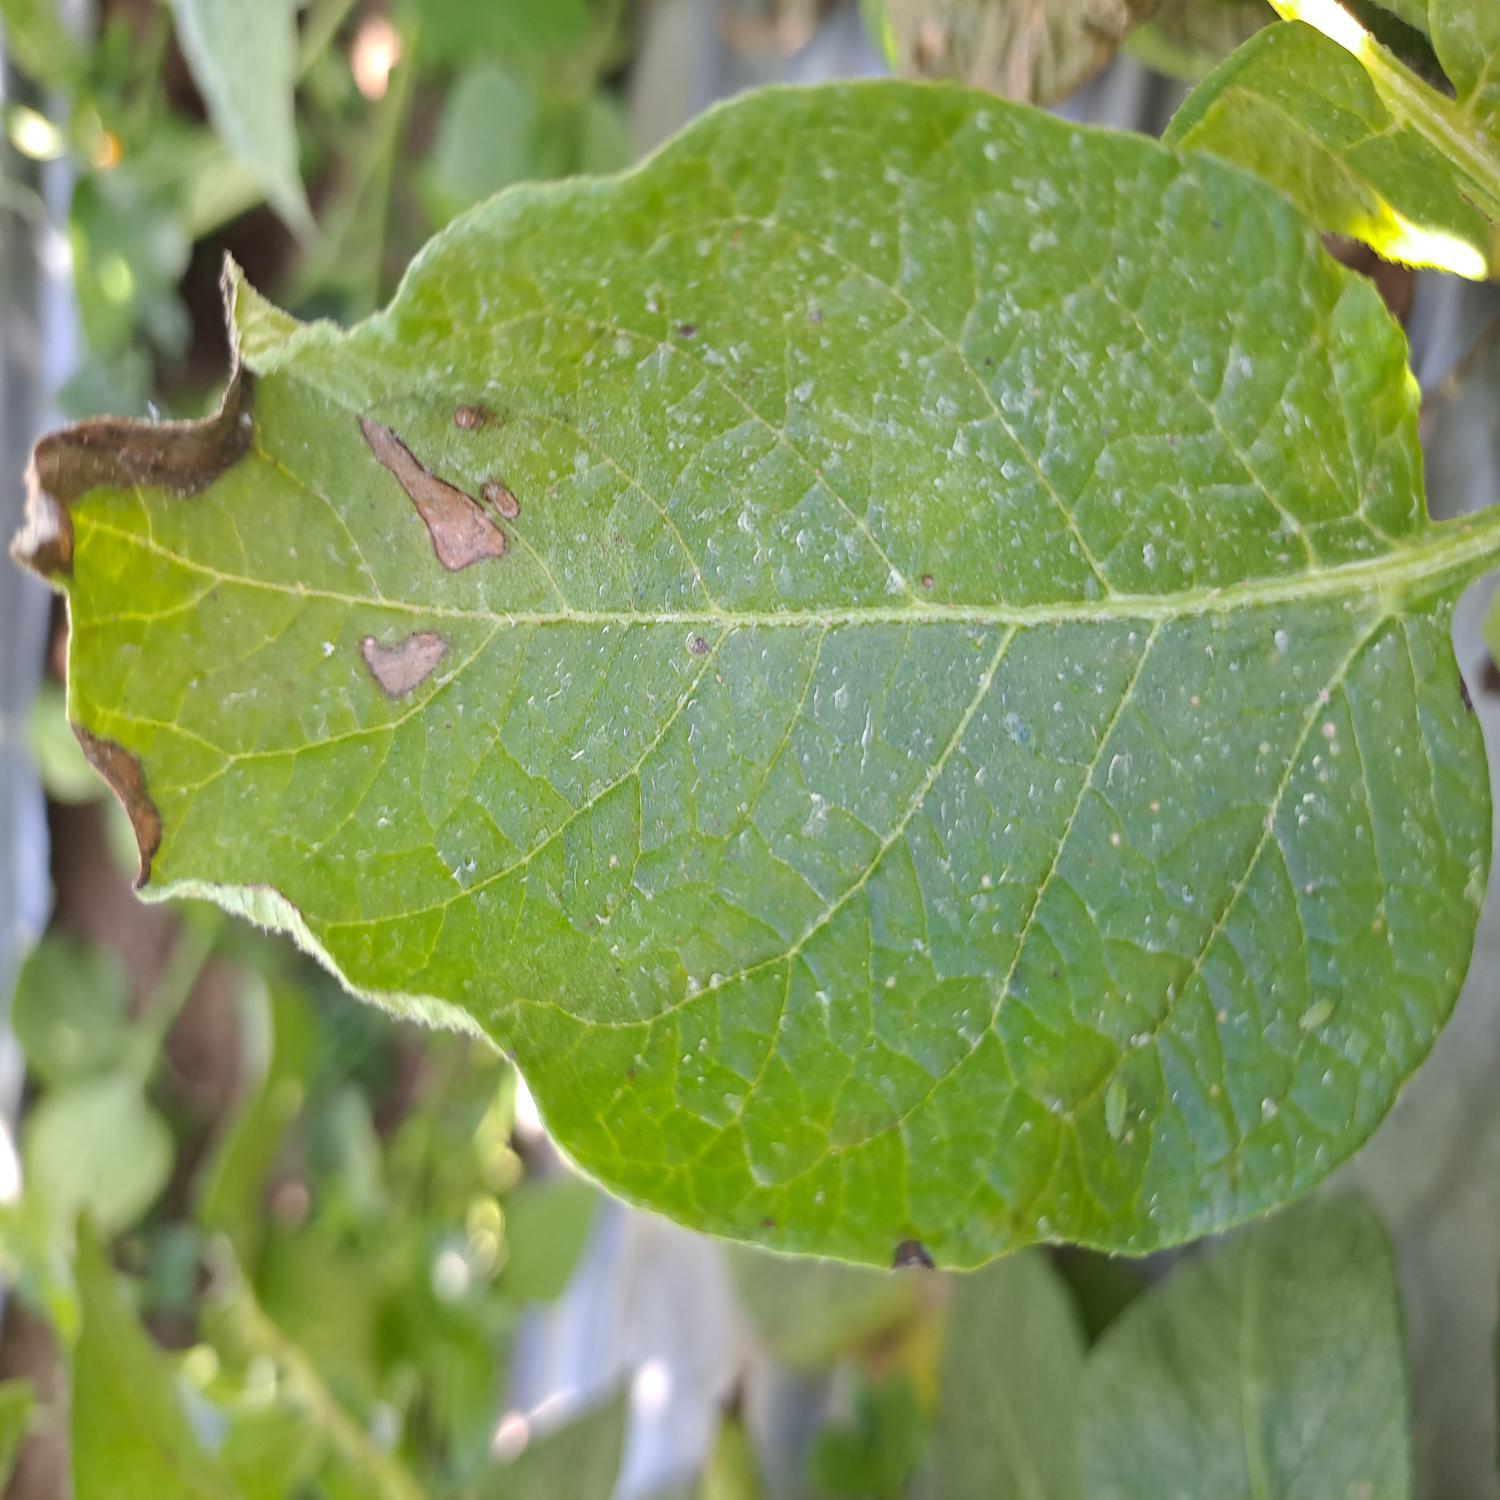
Label: Fungi